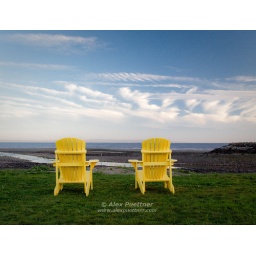
Two yellow lawn chairs at the beach in Alma, New Brunswick, Canada